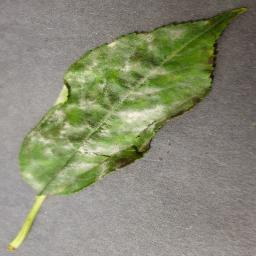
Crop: cherry
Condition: (including_sour)_powdery_mildew